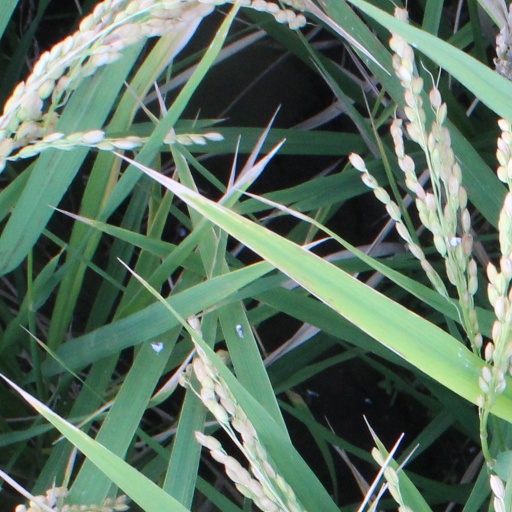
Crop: rice